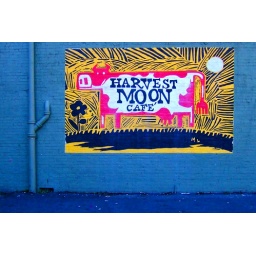
This colorful sign was located behind the Harvest Moon Cafe, which is located on broad street in Rome, Georgia.